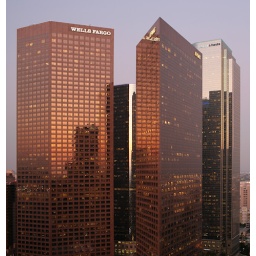
Downtown Los Angeleswarm light, right at sunset momentreflection in windows giving way to clear view of office lights.